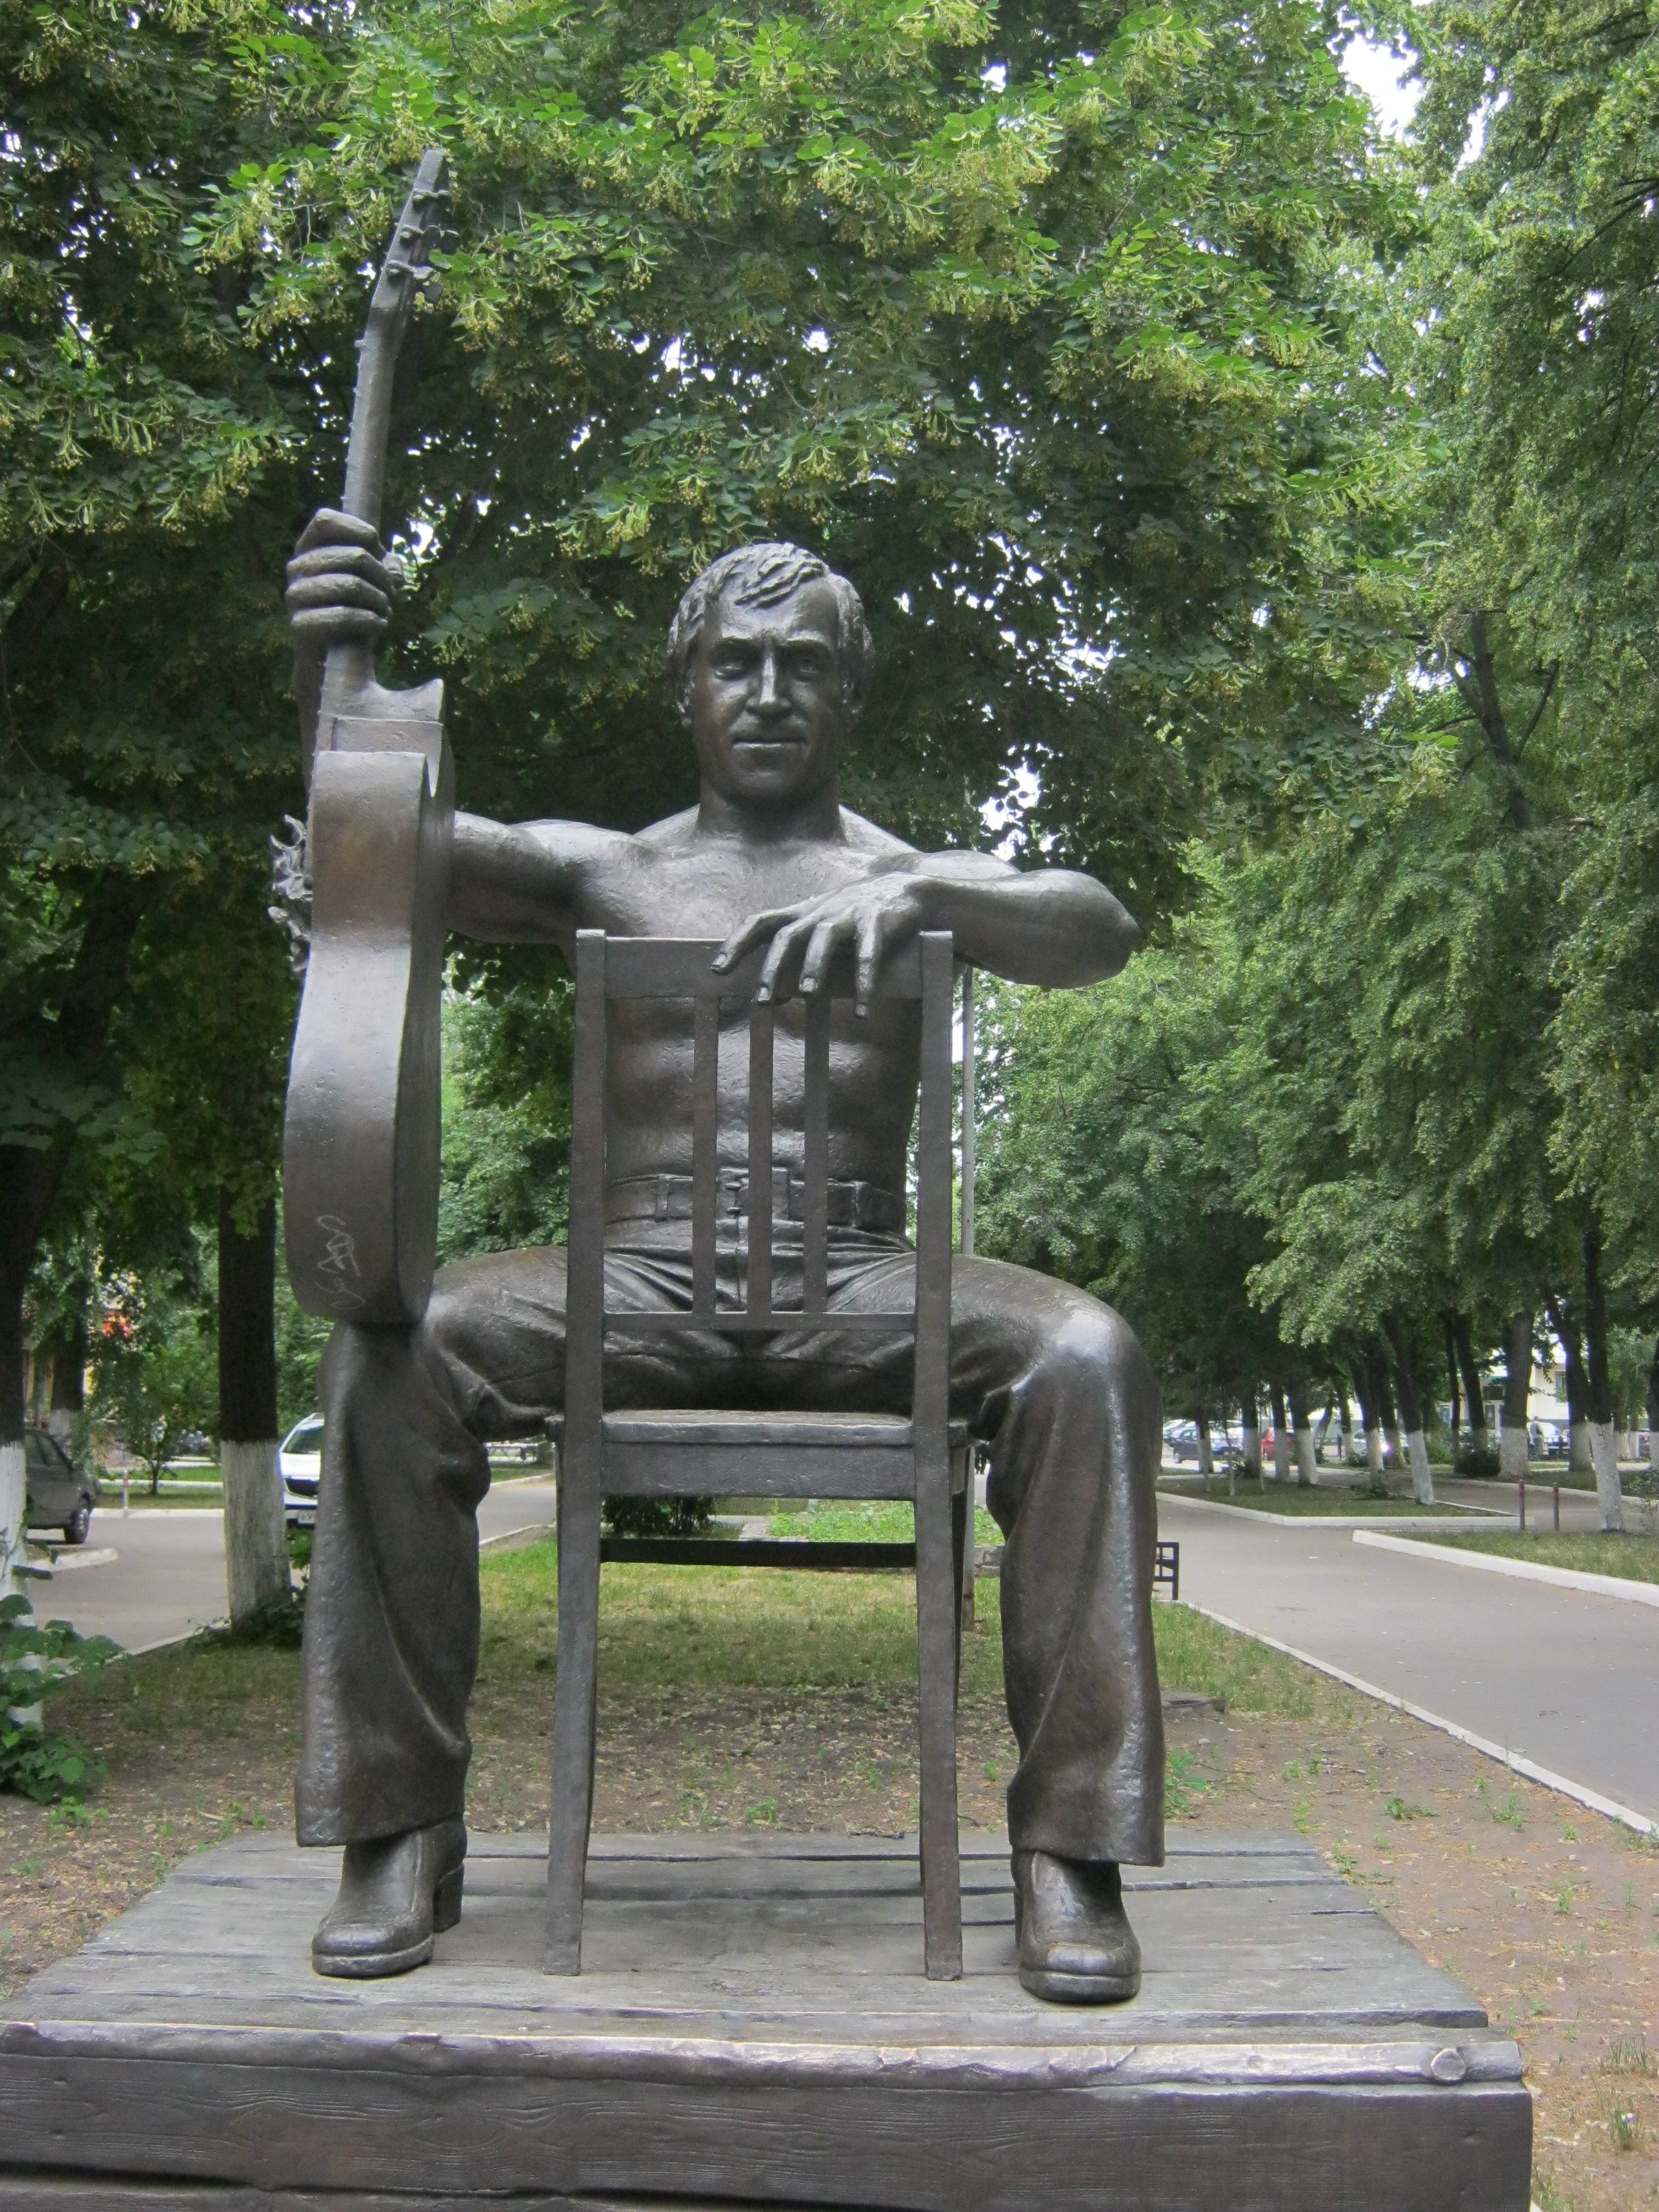
monument, statue, sculpture, memorial, art, water feature, voronezh, vysotsky